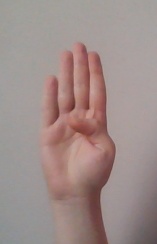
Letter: kaaf